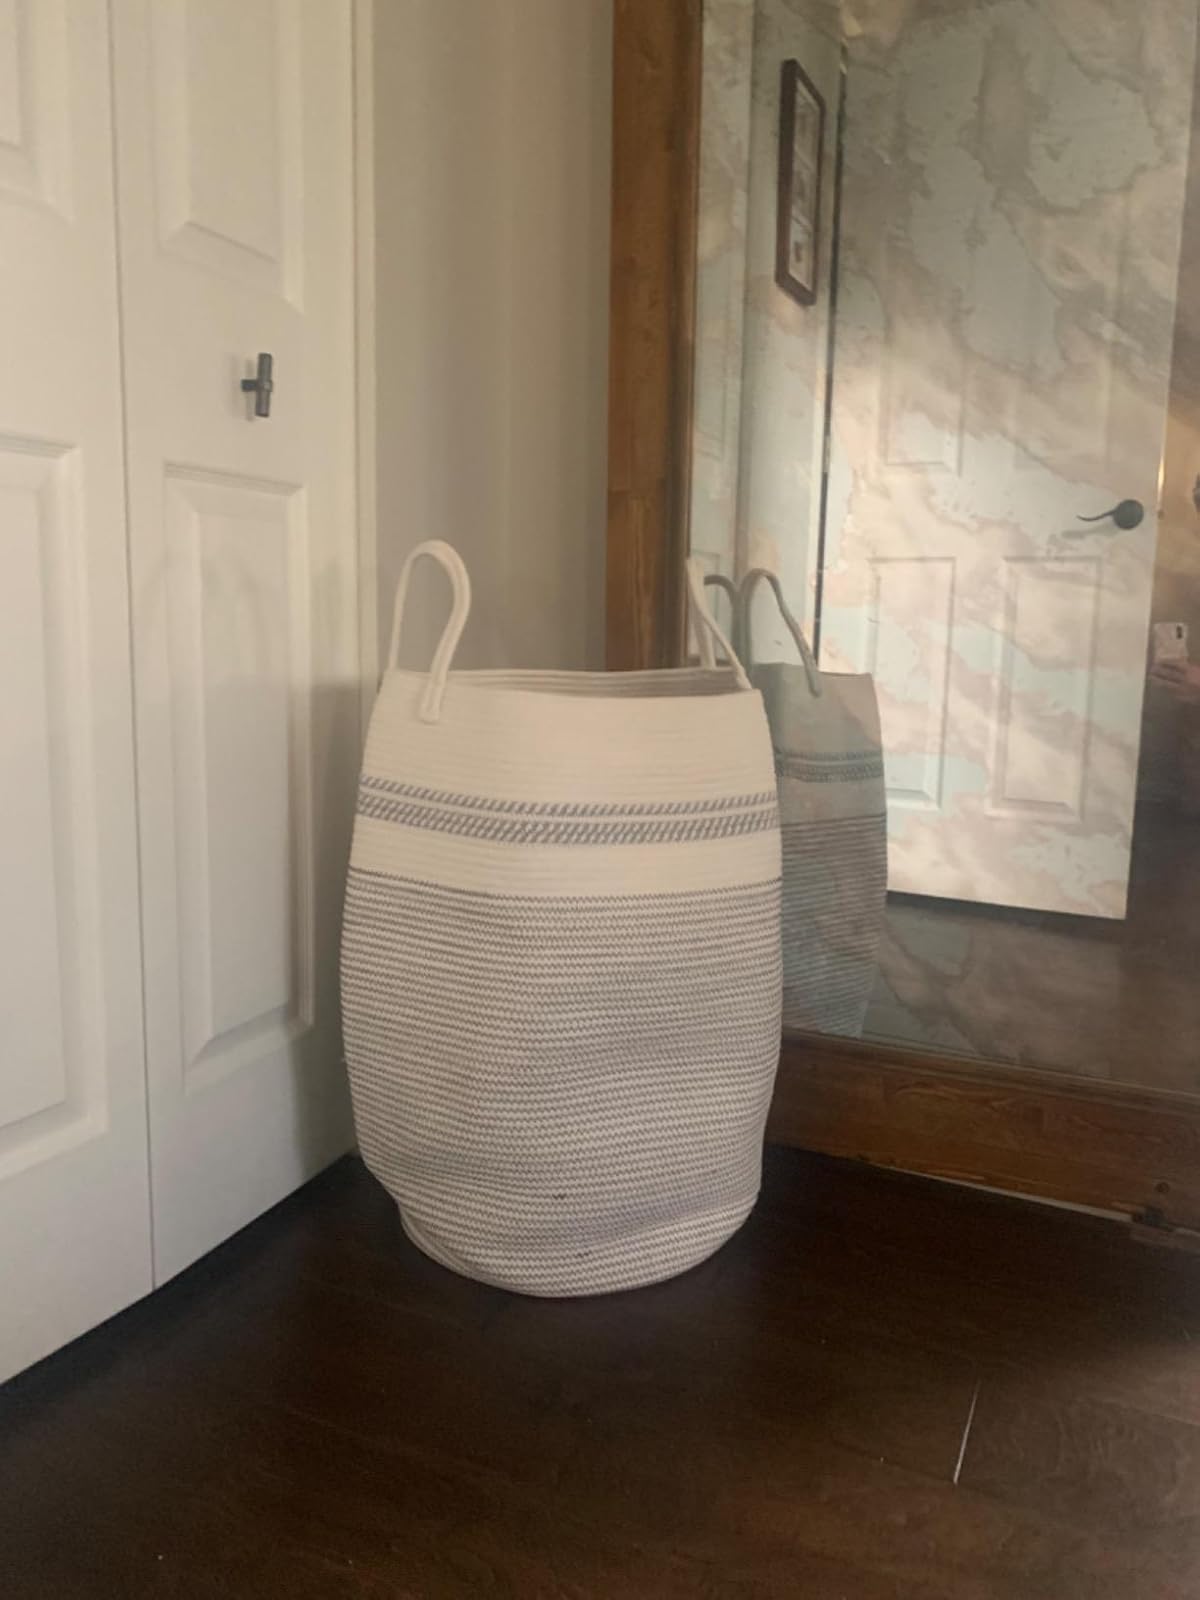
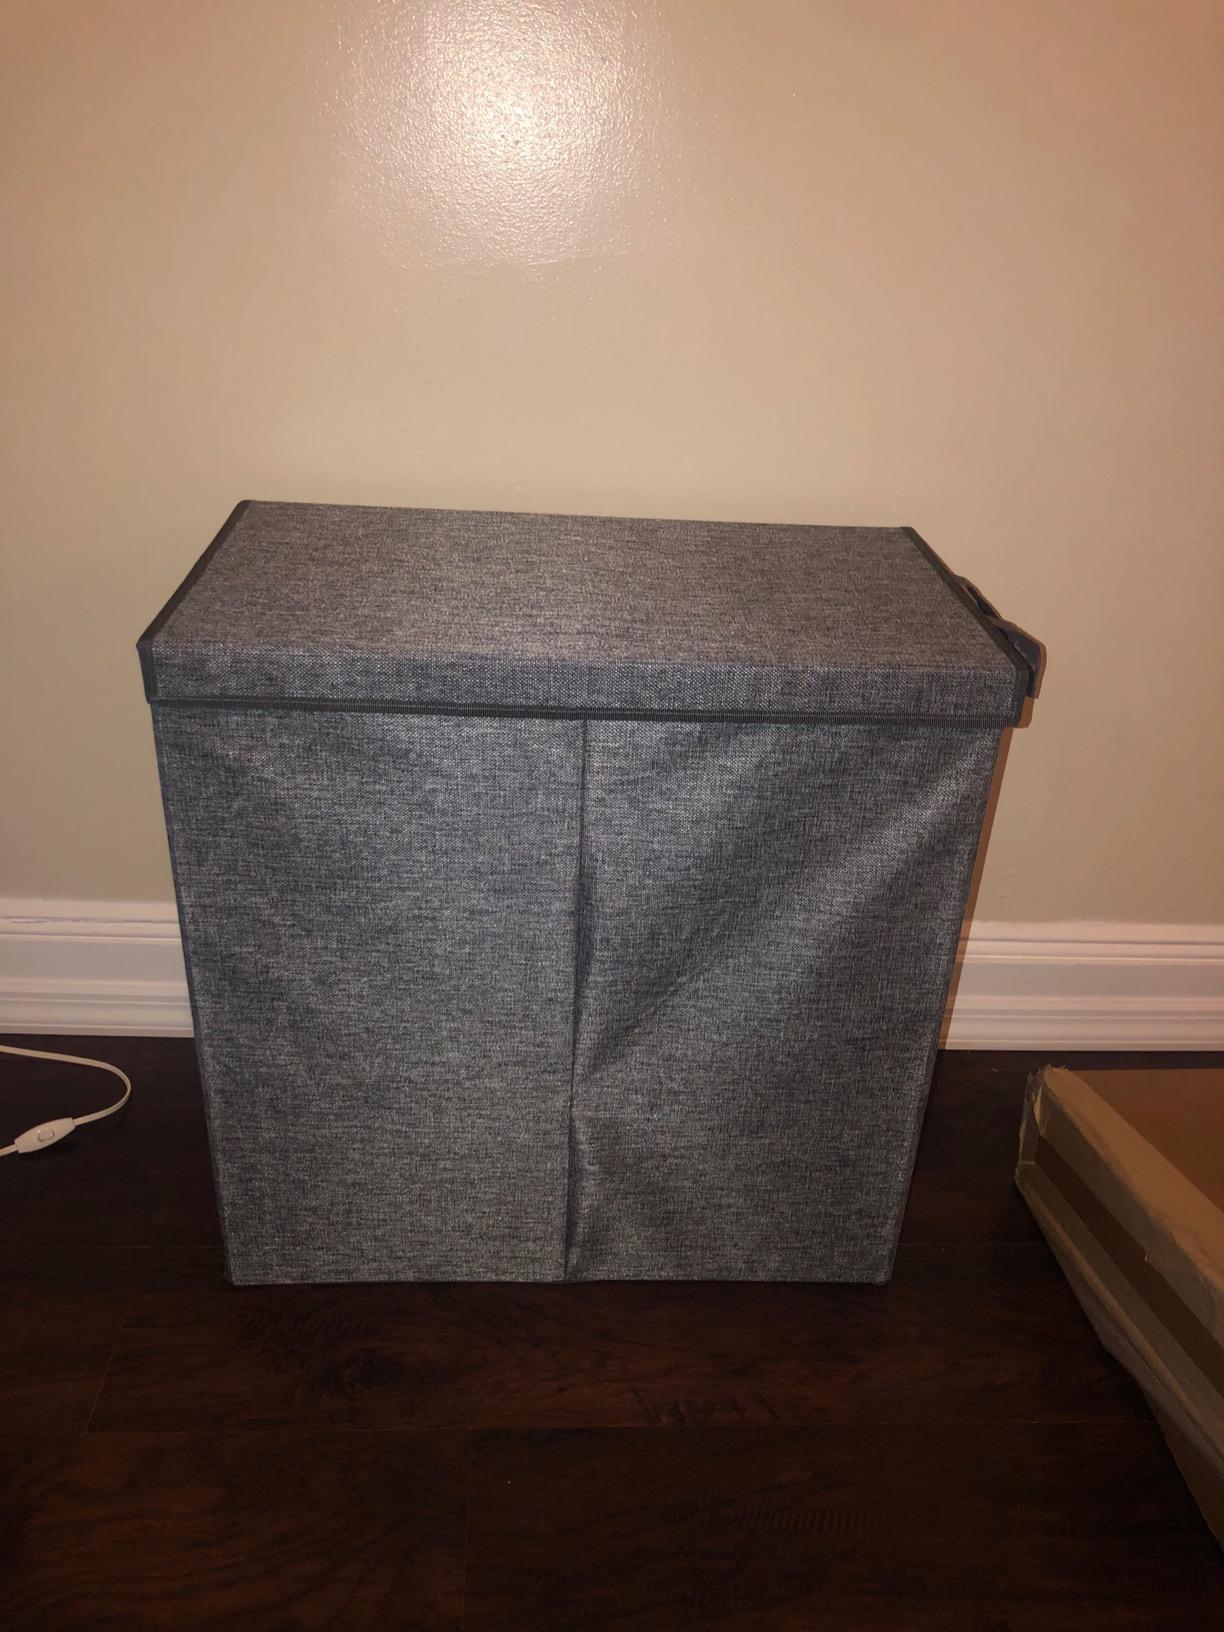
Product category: items_hamper
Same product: no